Henry W. Baker House

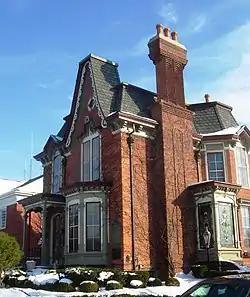

The Henry W. Baker House is located at 233 S. Main St. in Plymouth, Michigan. It was built by its original owner as a private home, but now houses commercial space. It was designated a Michigan State Historic Site in 1981 and listed on the National Register of Historic Places in 1982.